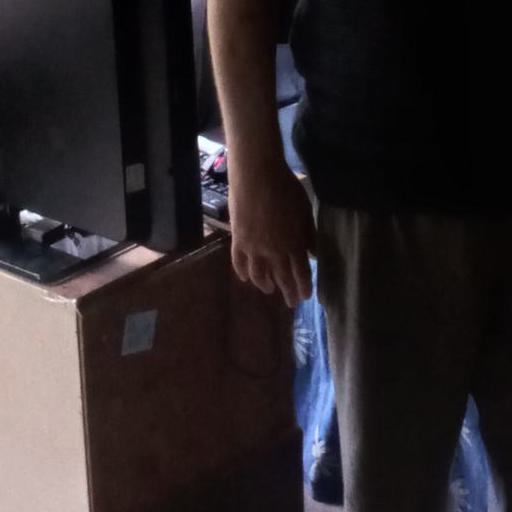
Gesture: no_gesture